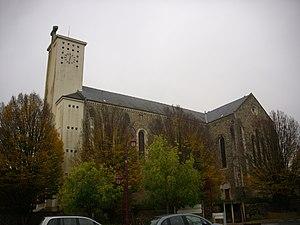
Église Saint-Martin d'Erbray (Loire-Atlantique, France)